Sophia Wells Royce Williams

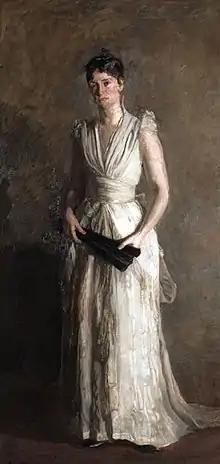
The Black Fan: Portrait of Mrs. Talcott Williams (Sophia Wells Royce Williams), by Thomas Eakins (1891), Philadelphia Museum of Art

Sophia Wells Royce Williams (1850–1928) was an American civic activist, philanthropist, and photographer, who with her husband, Talcott Williams, donated a substantial collection of Moroccan ceramics and other materials to the Smithsonian Institution and the Penn Museum. She was the subject of a Thomas Eakins portrait, entitled "The Black Fan", now in the Philadelphia Museum of Art.